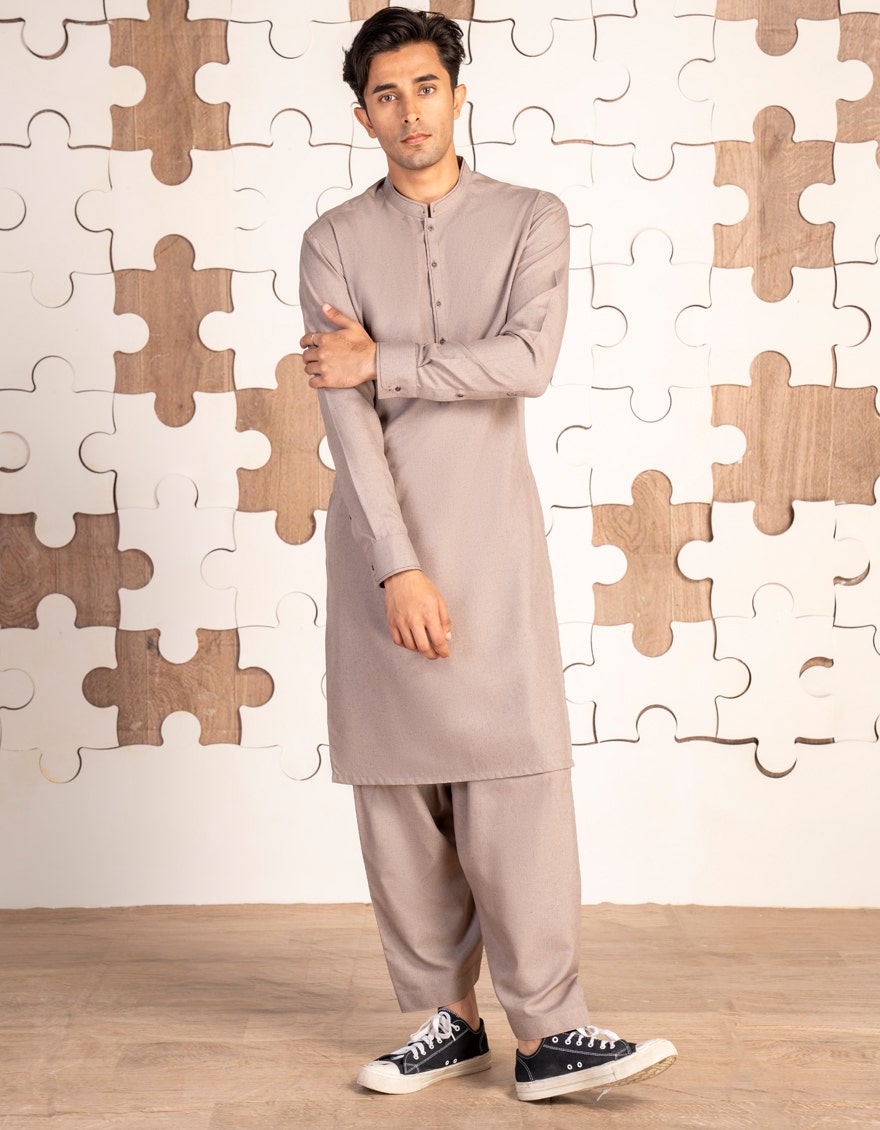
beige kurta pajamas